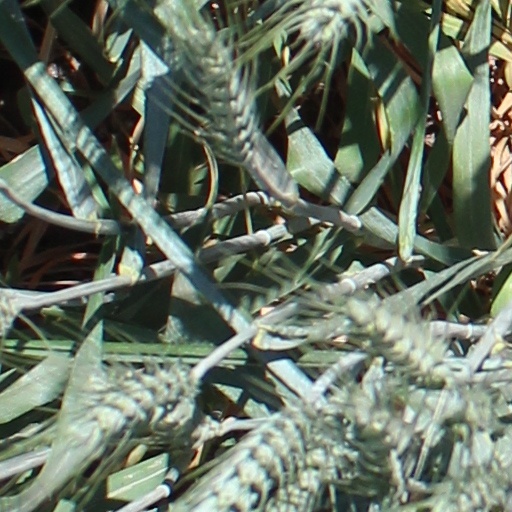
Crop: wheat